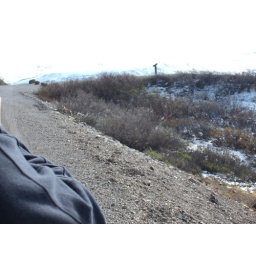
red fox crossing the road in front of us.